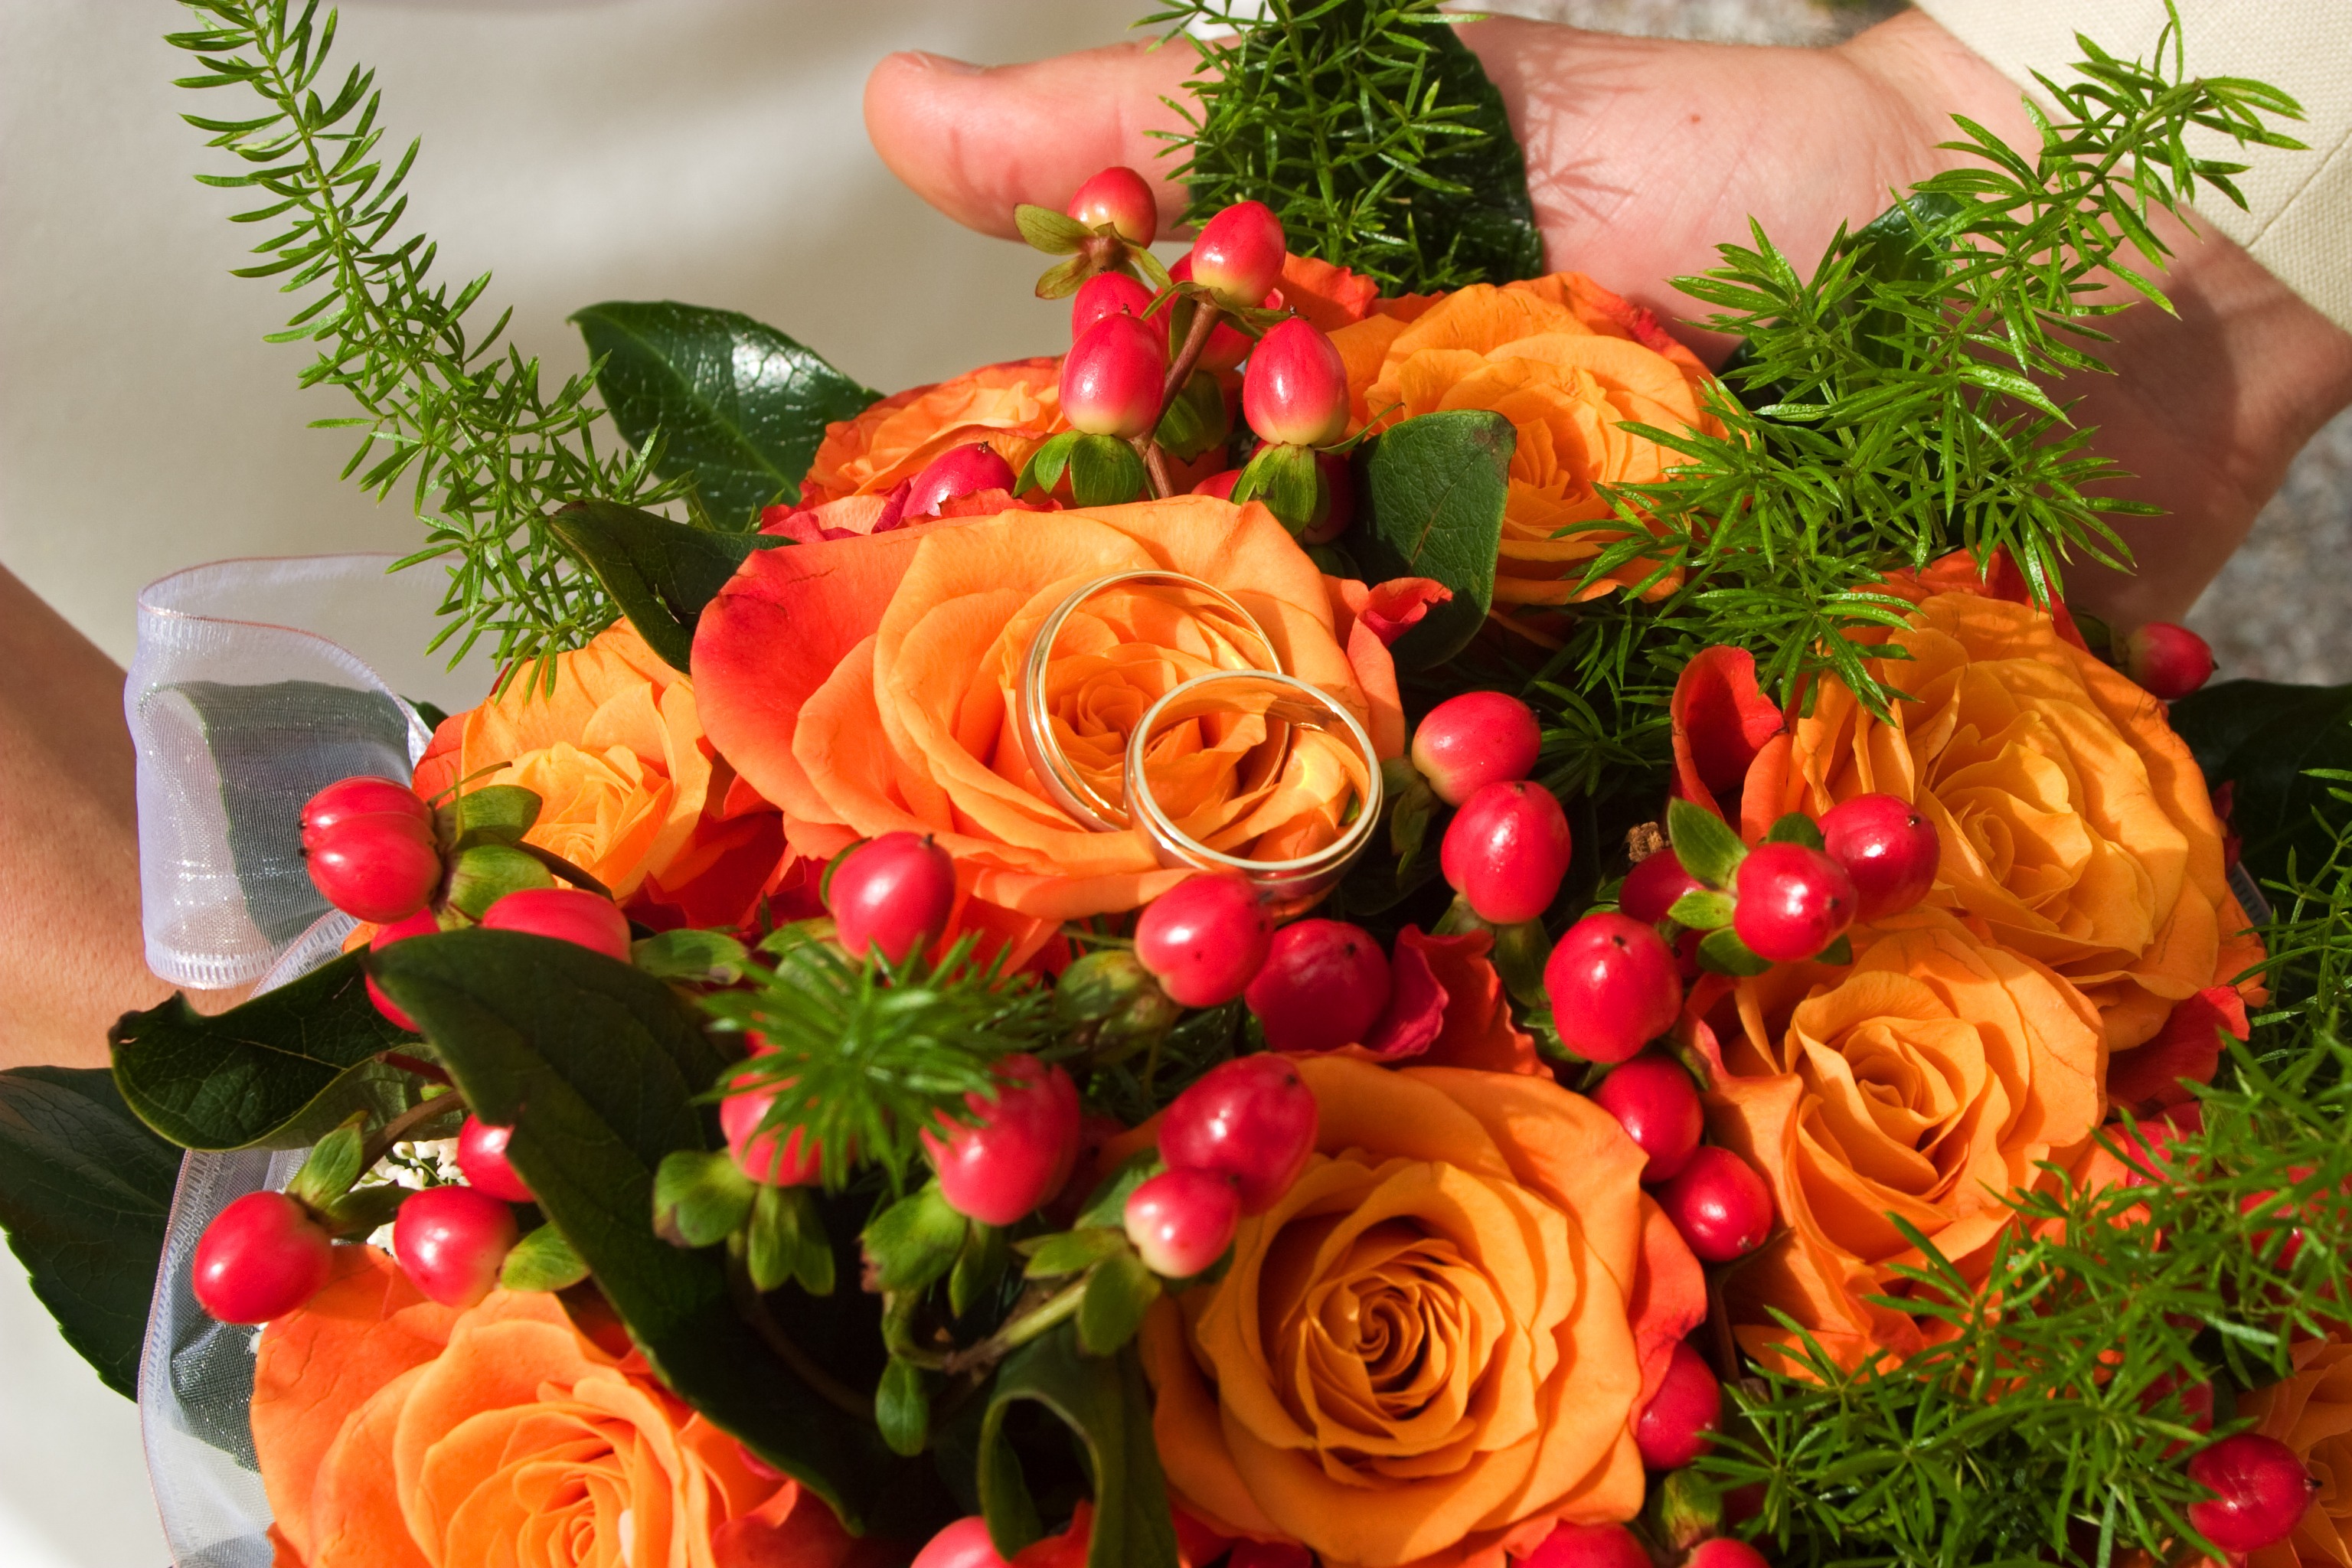
plant, ring, flower, petal, celebration, bouquet, rose, orange, wedding, flowers, christmas decoration, roses, rings, floristry, retail, flowering plant, garden roses, flower bouquet, cut flowers, floral design, centrepiece, land plant, flower arranging